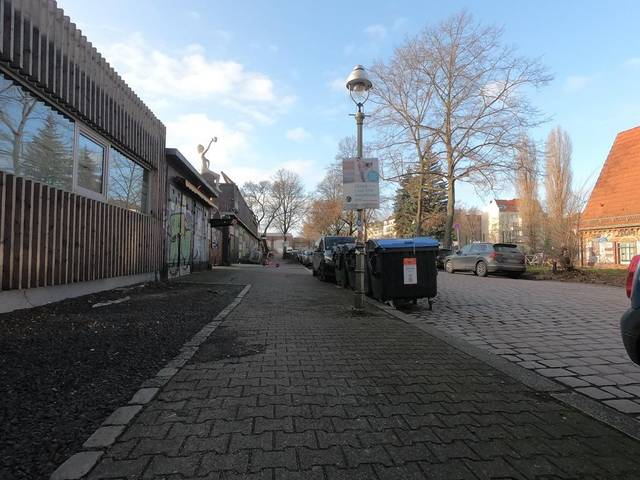
Region: Germany
Coordinates: 52.498, 13.45